Sobibor extermination camp

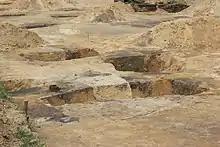
Archaeological excavations in the former area of the camp, pictured in 2014

The Germans were driven out of the area in July 1944. In August, Lieutenant Colonel Semion Volsky of the Red Army photographed the site and prepared a report which is on file in the Central Archives of the Russian Ministry of Defence. After the end of the German occupation, the camp's remaining barracks were briefly used to house Ukrainian civilians waiting to be resettled. These deportees dismantled several remaining buildings for use as firewood. Parts of the Vorlager were subsequently sold to private individuals, though most of the camp site was returned to the Polish forestry administration.